Bruno Covas

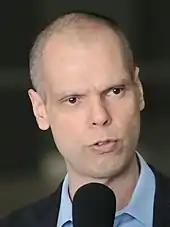
Covas in 2020

Covas was elected deputy mayor of São Paulo in the first round of the 2016 mayoral election, alongside winning mayoral candidate João Doria. To assume the deputy mayoralty, Covas resigned from his position as federal deputy. On , his 38th birthday, Covas assumed the mayoralty after Doria left the office to run for the governorship.